Phaedra (Cabanel)

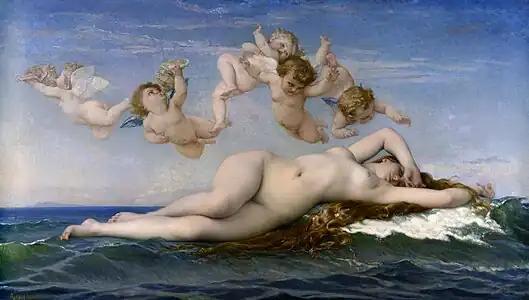
Alexandre Cabanel, "Birth of Venus", 1863. Oil on canvas, 130 x 225 cm. Musée d'Orsay, Paris.

Cabanel produced many works of portraiture throughout his painting career. His soft and precise depictions of women were very popular among the upper classes, establishing the artist as a viable resource for beautiful likenesses. In his painting "Olivia Peyton Murray Cutting", Cabanel utilized a dark background in order to emphasize the light skin of the woman. Her dress is shiny and ornate, scrunched up where the fabric meets the furniture. Her chair and pillows are lavish and decorated, adding a luxurious effect. These elements can all be seen in "Phaedra" in the dark background illuminating her pale body, the luscious fabrics that shine and ripple, and the opulent luxury of her bedchamber's adornments.